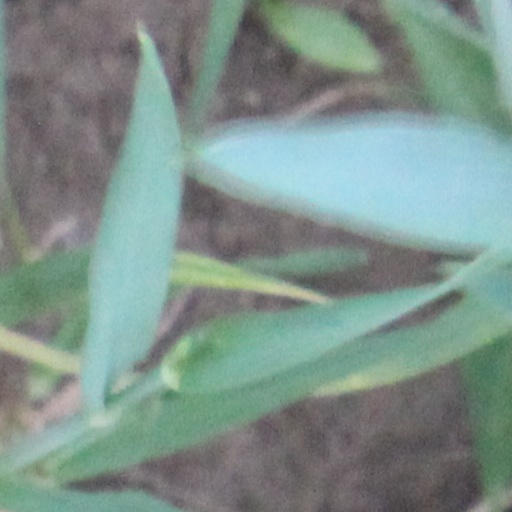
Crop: wheat